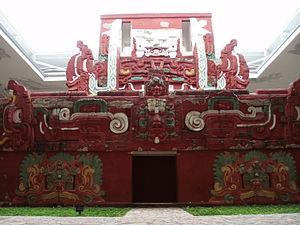
Copán est une ancienne ville maya qui a donné son nom à l'actuelle ville de Copán Ruinas, ainsi qu'à la capitale du département de Copán, situé à l'extrémité ouest du Honduras. Son ancien nom semble avoir été Xukpi, une combinaison des mots «xuk» et «pi».